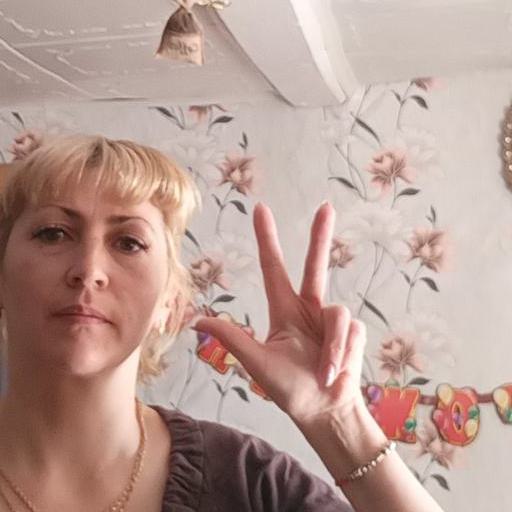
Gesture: three2